Antonín Brus of Mohelnice

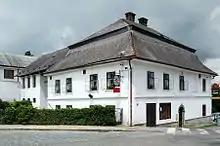
Brus' Pub commemorates personality of Antonín Brus in his birthplace.

Antonín Brus of Mohelnice (13 February 1518 – 28 August 1580) was a Moravian Archbishop of Prague.